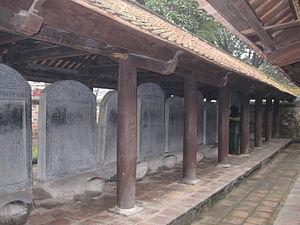
Le temple, ou sanctuaire du Prince propagateur des Lettres est un temple confucéen situé dans la partie ouest de la vieille ville d'Hanoï, capitale du Viêt Nam. C'est le plus important des mausolées de Confucius du pays. Il est divisé en cinq cours. Du temps de l'Indochine française, il était appelé par les coloniaux la pagode des Corbeaux. Son mur d'enceinte date de 1833.